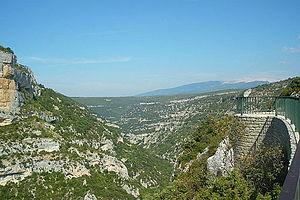
Gorges de la Nesque et vue sur le Ventoux, Vaucluse, France
La liste des sites classés de Vaucluse présente les sites naturels classés du département de Vaucluse. Au 20 mars 2013, ils sont au nombre de 21.